Dipteris conjugata

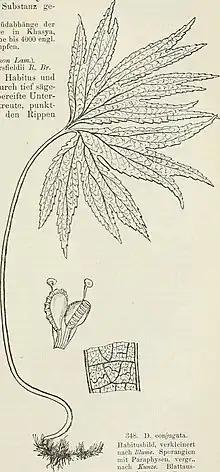
Illustration of the fern from "Die Farnkräuter der Erde" in 1897

This species was described by Caspar Georg Carl Reinwardt in the book "Sylloge Plantarum Novarum" in 1828. He did not mention the origin of the specimen(s) that his description was based upon.